Mike Love

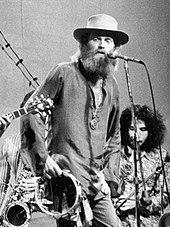
Love performing at Central Park with the Beach Boys, 1971

Throughout the 1970s and 1980s, Love wrote the words and music of several Beach Boys songs, including "Big Sur" (1973), "Everyone's in Love with You" (1976) and "Sumahama" (1978). In 1978, he co-founded the band Celebration, which achieved the U.S. Top 30 hit single "Almost Summer" (co-written with Brian Wilson and Jardine). Besides his work with Celebration, he also recorded two solo albums in October and November 1978. "First Love" was produced by Love's Celebration collaborator Paul Fauerso and featured original songs by Love and vocals from cousin and Beach Boys bandmate Carl Wilson. "Country Love" was a country album produced by Al Perkins (a pedal steel guitarist formerly of The Flying Burrito Brothers and Manassas) and mostly featured original songs written by Love. Both albums were not released but were later bootlegged; Love revisited and re-recorded several songs from "First Love" later in his solo career and with The Beach Boys. The "First Love" version of "Brian's Back", written about the fairly recent return of Love's cousin and Beach Boys bandmate to recording and touring with the group, was later released on the Beach Boys' 1998 compilation album "Endless Harmony Soundtrack". In 1981, he released his first solo album (third to be recorded, but first to be released), "Looking Back with Love" (1981), with production by Curt Boettcher.